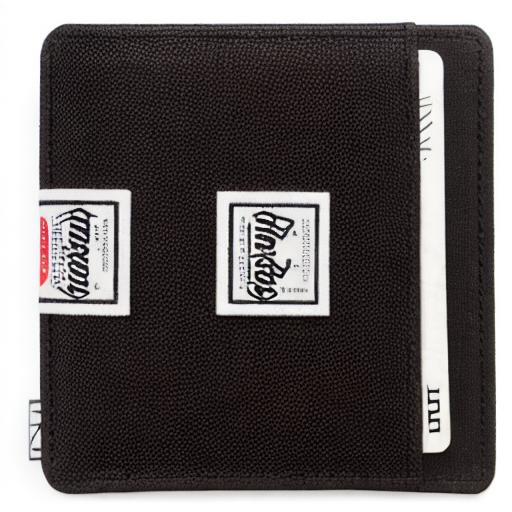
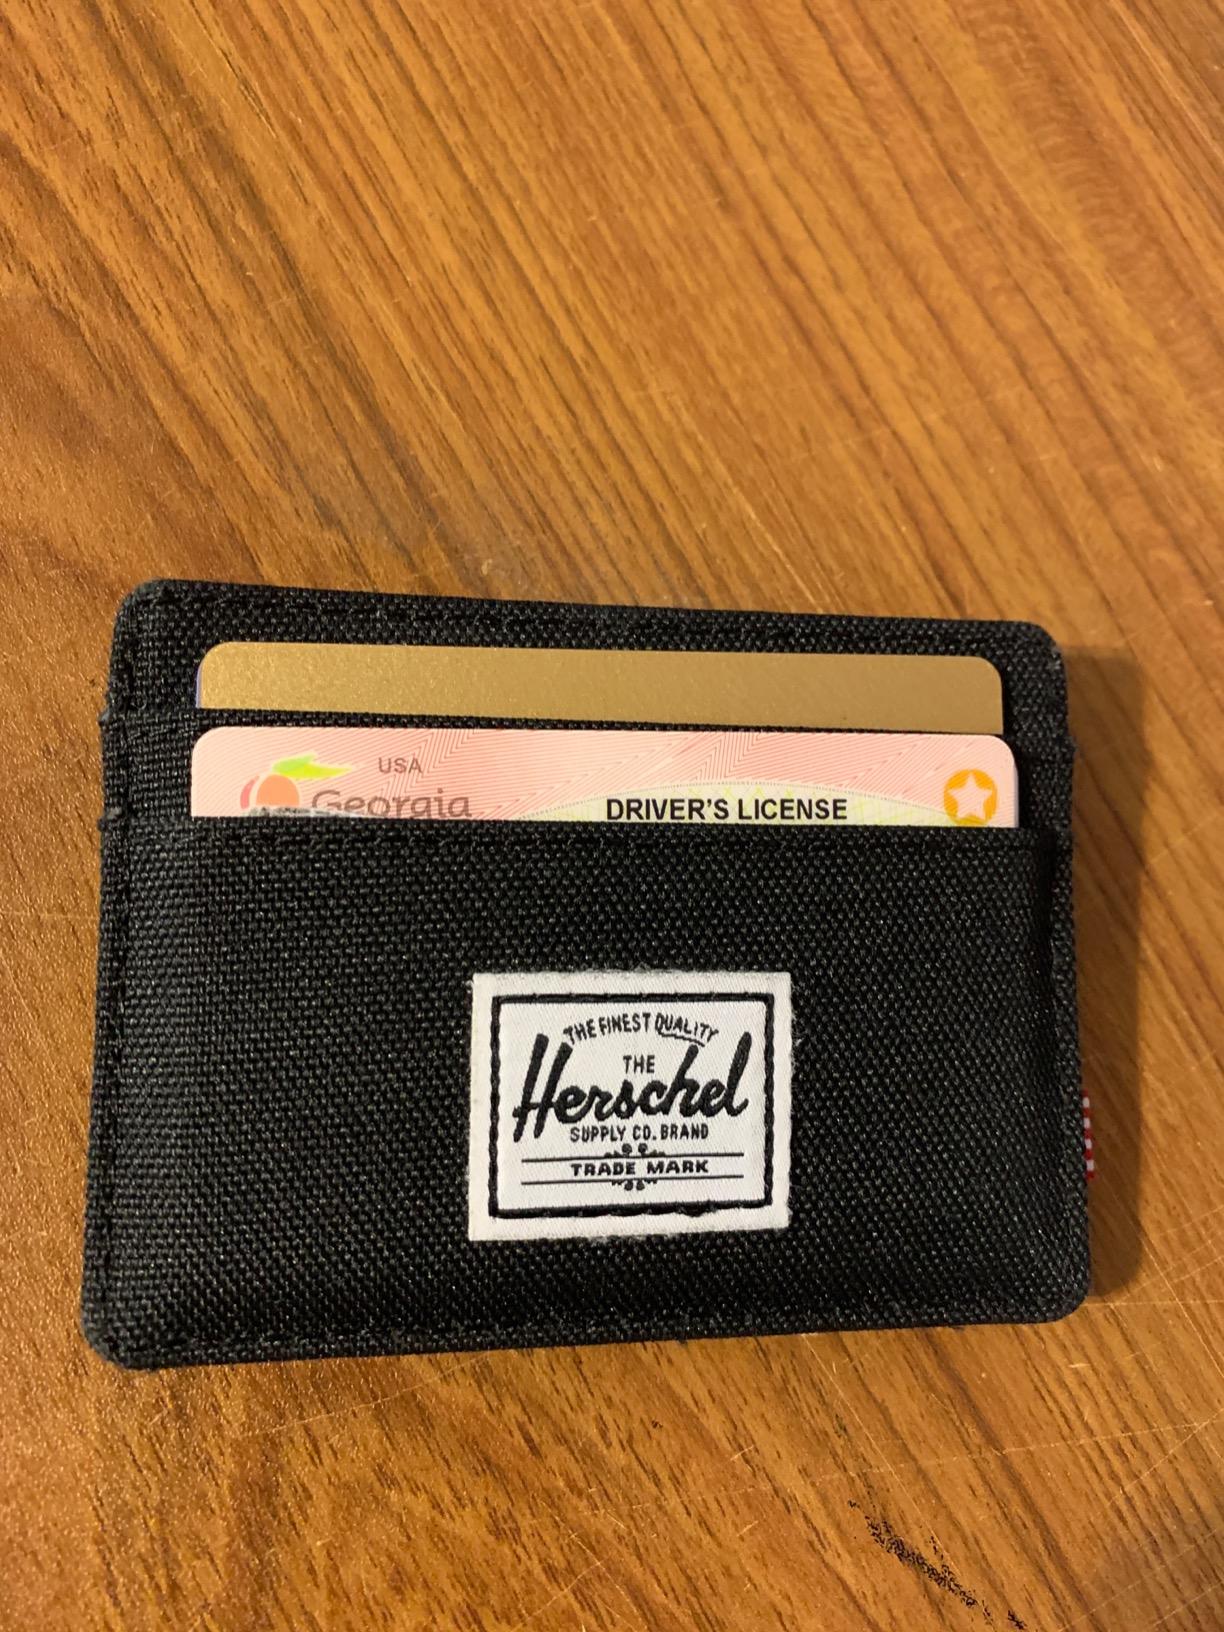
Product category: accessories_wallet
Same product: no